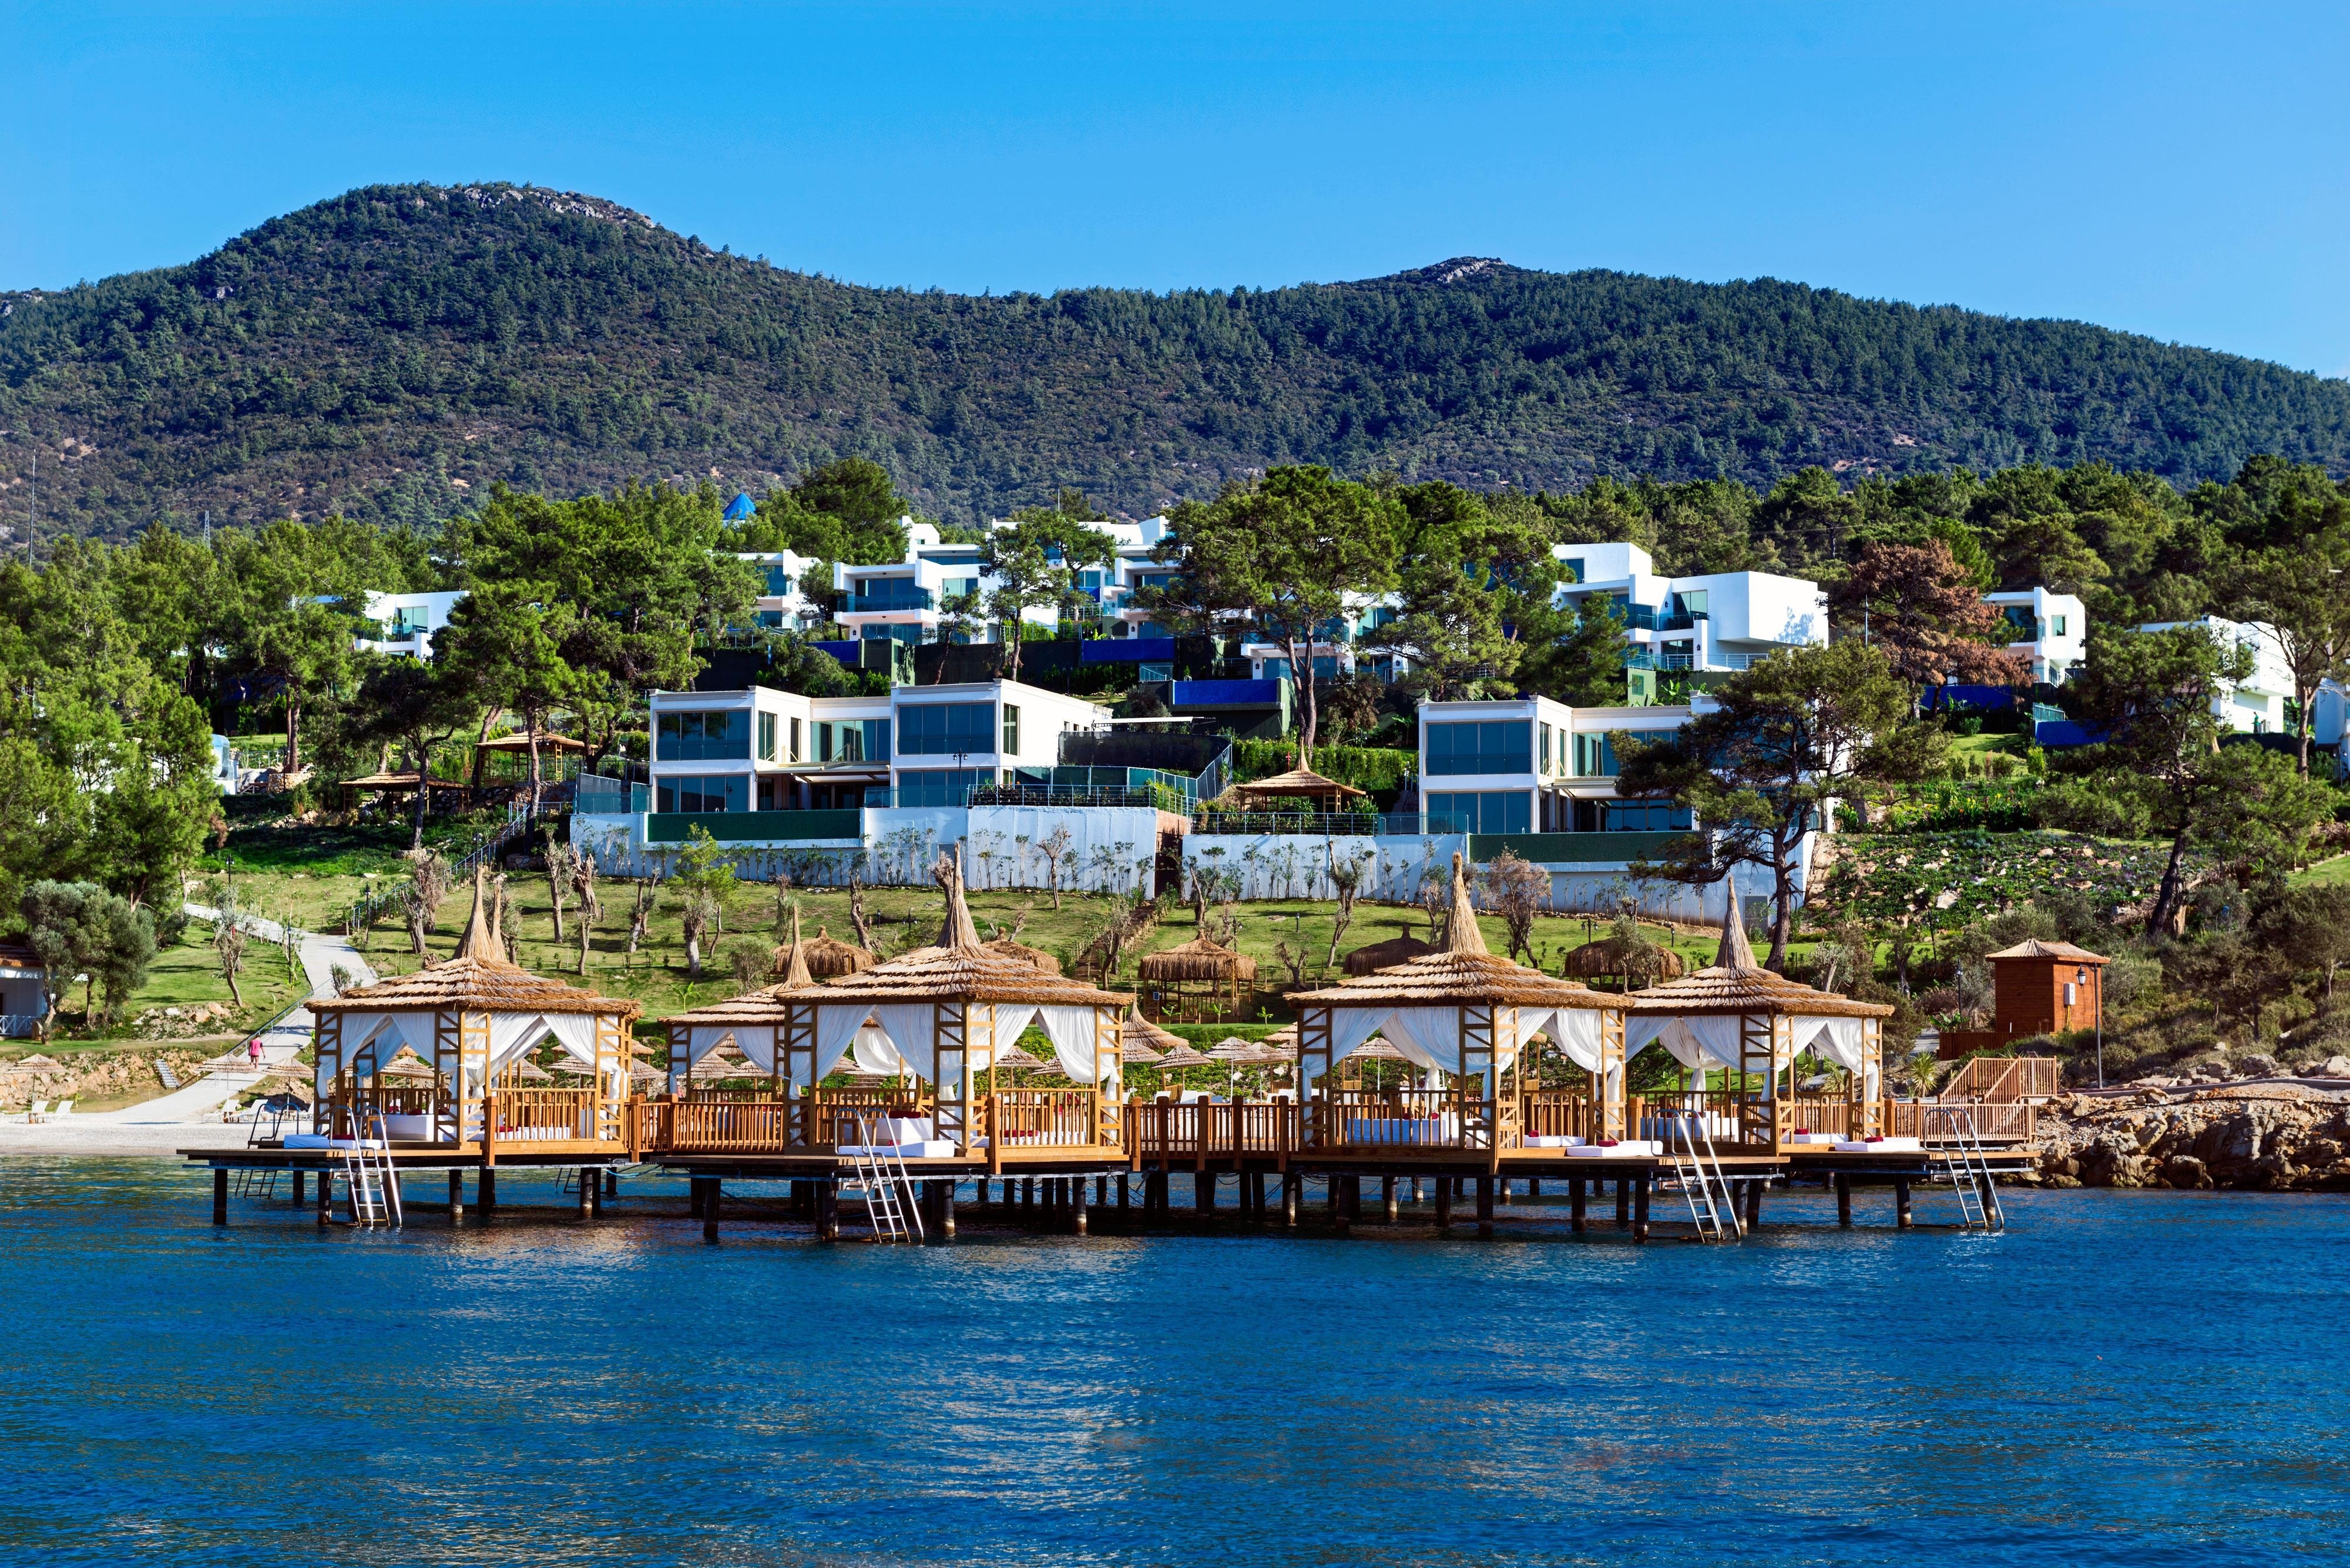
water transportation, water, town, tourism, village, bay, house, home, resort, hill station, coast, sea, boat, vacation, real estate, tropics, caribbean, coastal and oceanic landforms, landscape, harbor, vehicle, leisure, resort town, mountain, river, building, island, inlet, hill, lagoon